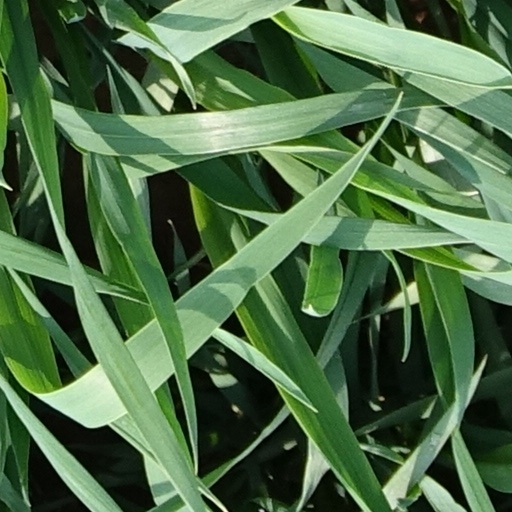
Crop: wheat